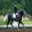
Label: horse